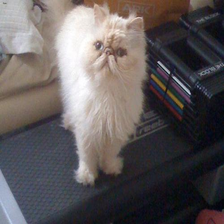
Species: cat
Breed: Persian